Jämtland

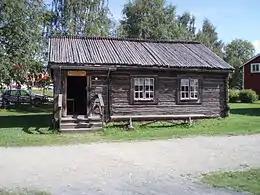
Old parish house from the 18th century in Ström's parish

The churches have symbolized a connection between Jämtland's population through generations and this is still the case for many today. People are joined through cheerful moments such as christening, Holy Matrimony, confirmation, through crisis and mournful times like funerals. In Jämtland-Härjedalen the free church movement did not become near as widespread as in the rest of Sweden. Because of this Jämtland and Härjedalen have a large number of members in the Swedish church since nine out of ten in fact are members. Although nowadays church attendance is much lower, back then every parishioner gathered on the Sabbath because no one was allowed to work. Within each parish distinctive customs, bunads and dialects developed because of this, especially the dialects are known to differ from parish to parish in Jämtland.